Isopropyl alcohol

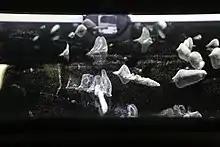
One of the small scale uses of isopropyl alcohol is in cloud chambers. Isopropyl alcohol has ideal physical and chemical properties to form a supersaturated layer of vapor which can be condensed by particles of radiation.

In 1990, 45,000 metric tonnes of isopropyl alcohol were used in the United States, mostly as a solvent for coatings or for industrial processes. In that year, 5400 metric tonnes were used for household purposes and in personal care products. Isopropyl alcohol is popular in particular for pharmaceutical applications, due to its low toxicity. Some isopropyl alcohol is used as a chemical intermediate. Isopropyl alcohol may be converted to acetone, but the cumene process is more significant.